Frontier Ruckus

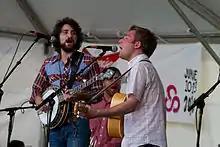
Frontier Ruckus performing at the 2010 Bonnaroo Music Festival

Frontier Ruckus is an American band from Michigan. The project is centered on the lyrically intensive songs of Matthew Milia, and was formed by Milia and banjo player David Winston Jones while growing up in Metro Detroit. In 2008, the band released its debut full-length record, "The Orion Songbook". Though formed in a folk tradition, Frontier Ruckus has shown an eclecticism across their catalog, incorporating aspects of baroque and jangle pop, alt-country, bluegrass, and lo-fi.